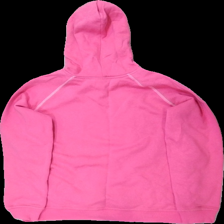
View: back
Type: Hoodie
Category: Ladies
Brand: Five Seasons
Colors: Pink, White, Red
Material: 83% bomull 17% polyester
Pattern: Logo print
Cut: C-collar
Size: 38
Season: All
Stains: Minor
Damage: smuts fläckar och nopprigt
Damage location: top center
Damage 2: nopprigt
Damage 2 location: middle center
Damage 3: nopprigt
Damage 3 location: middle center
Price range: <50
Recommended usage: Export
Description: hoddie med broderi tryck och ficka